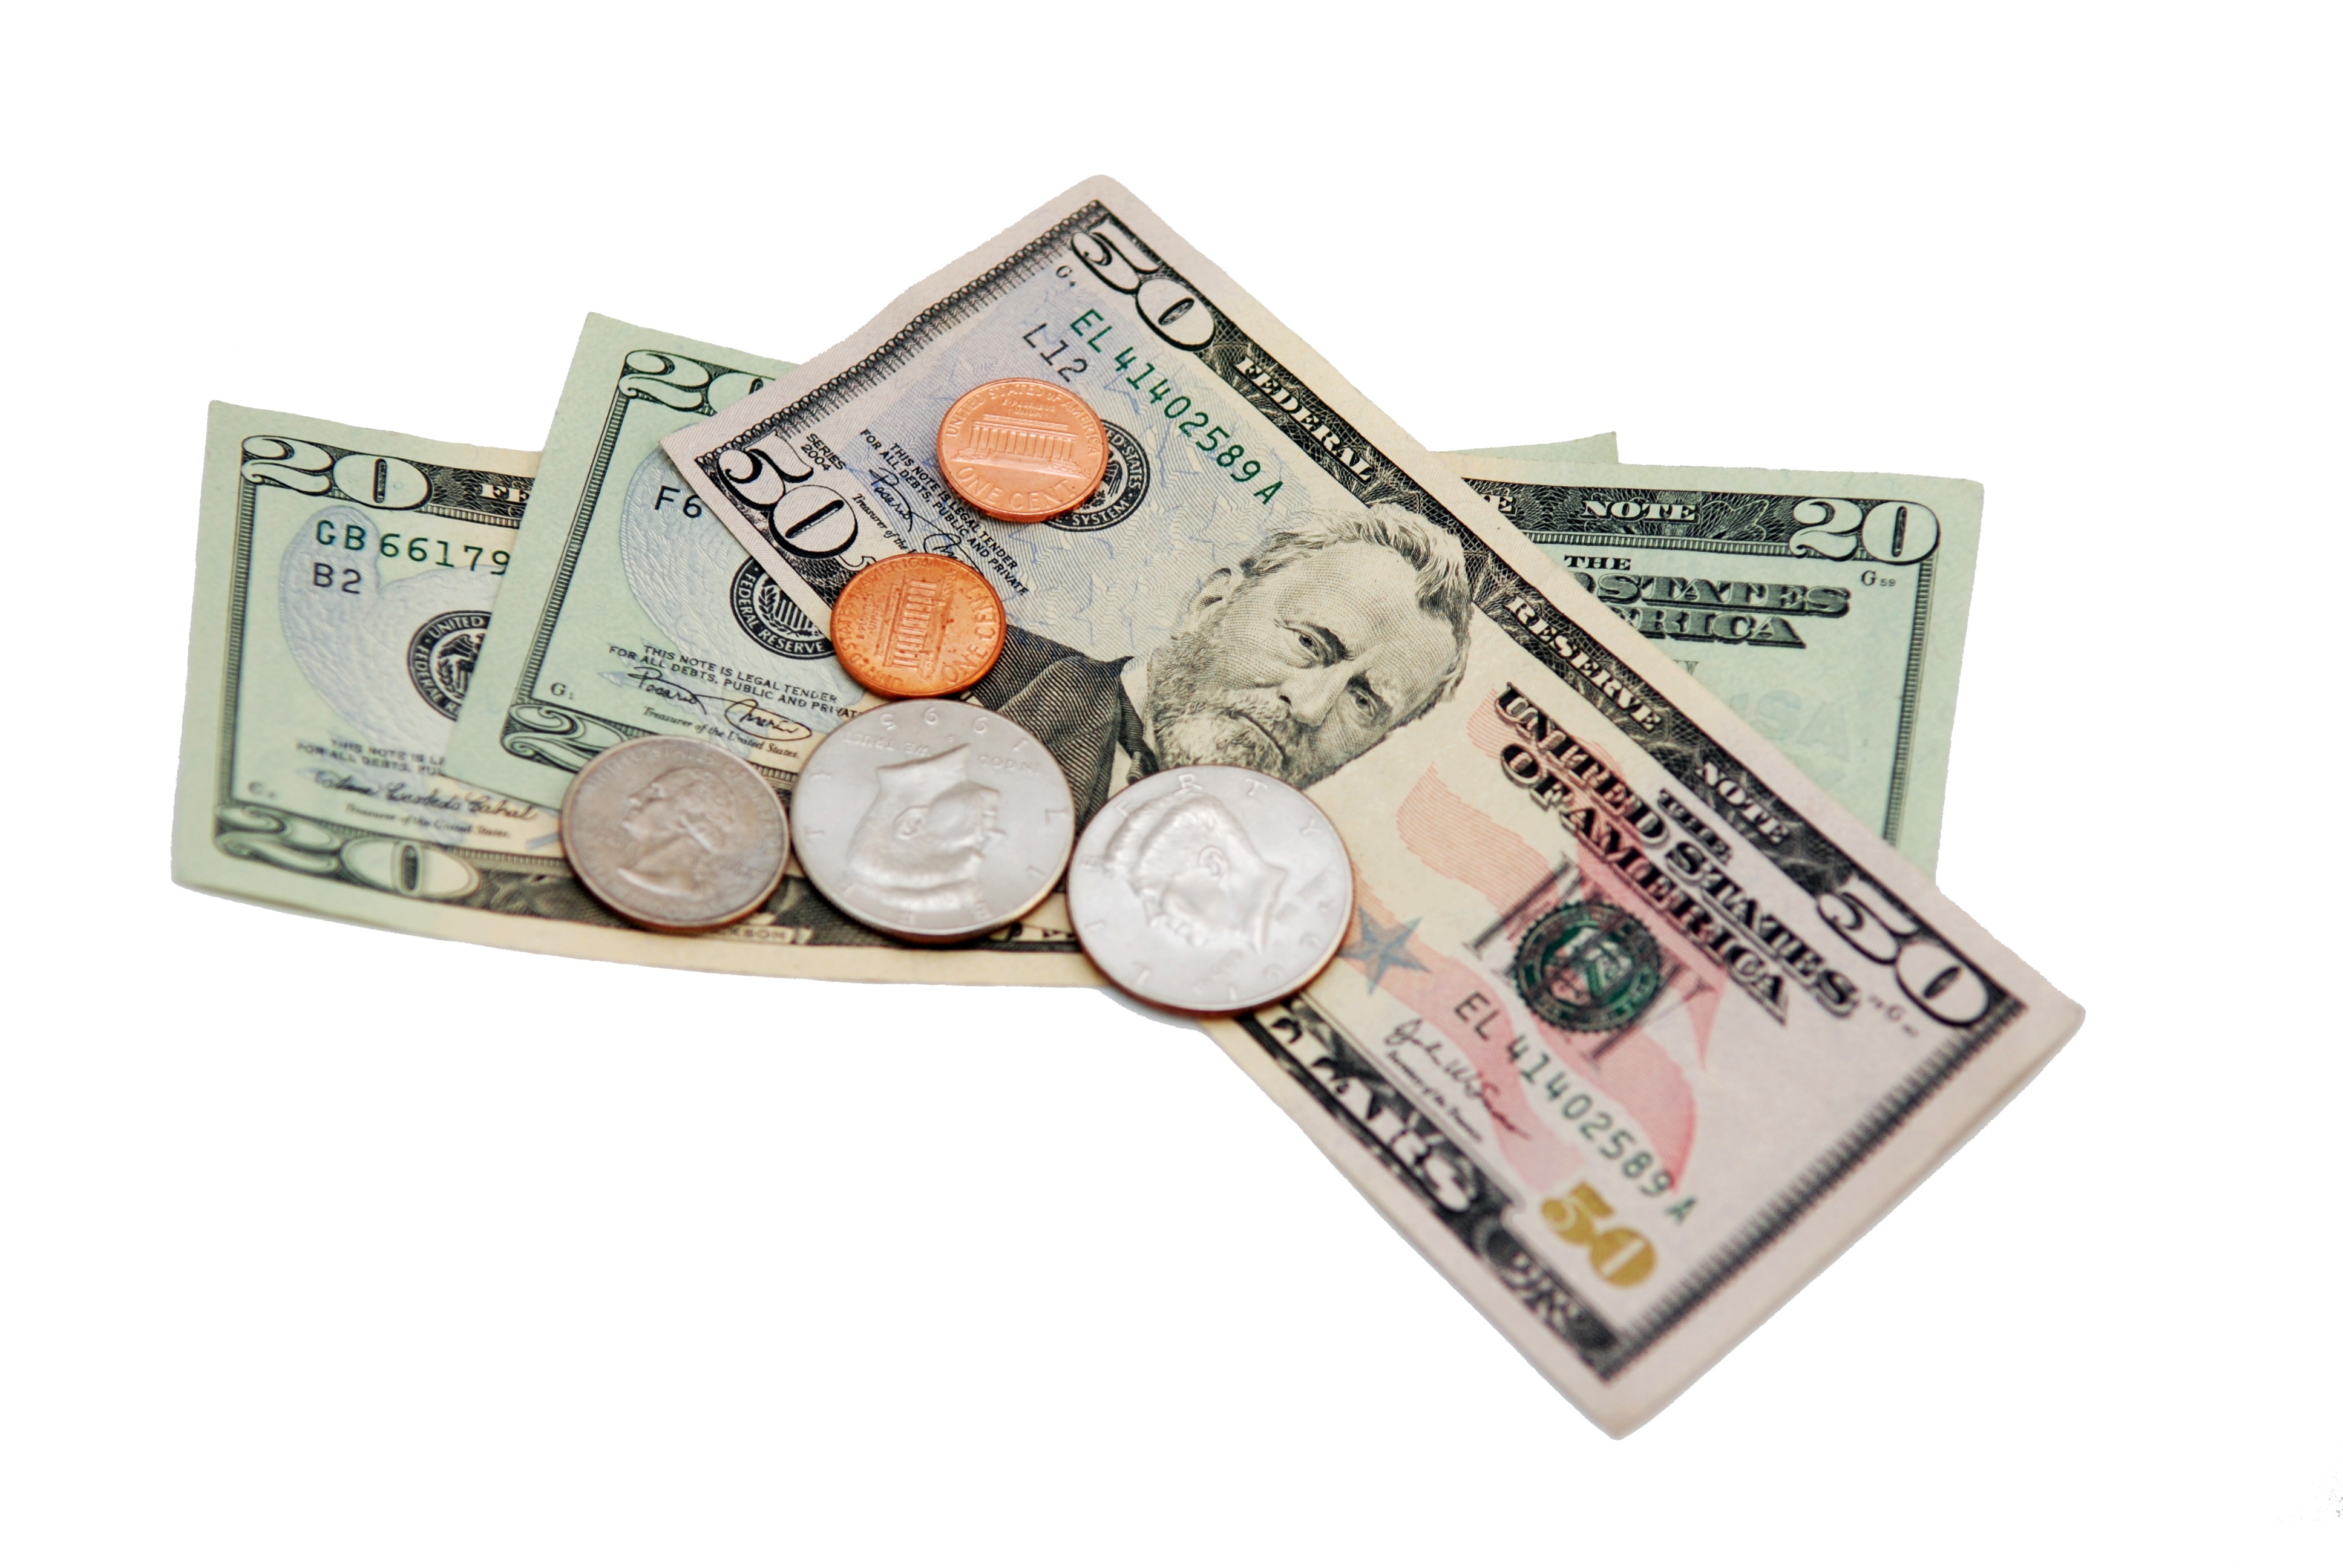
money, business, cash, currency, coin, dollar, bill, buy, commerce, income, payment, savings, finance, wealth, profit, investment, earnings, pay, bills, dollars, paying